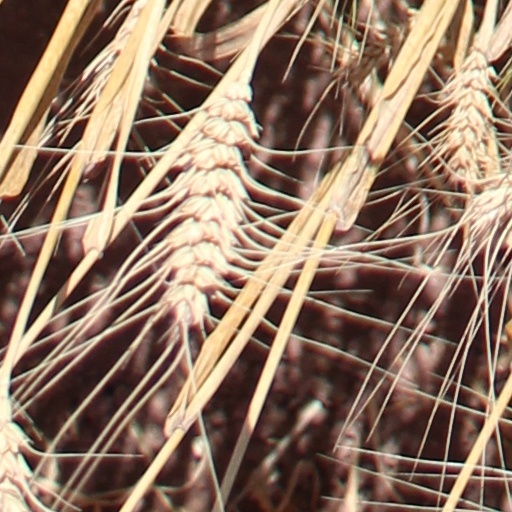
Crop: wheat